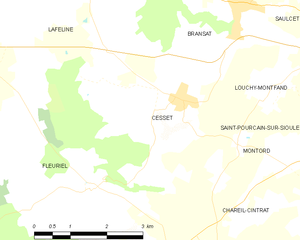
Carte des communes françaises: Cesset